Flying Boys

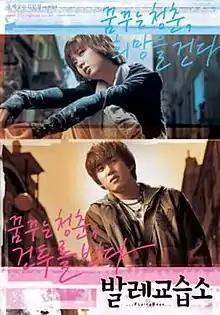
Theatrical poster

Flying Boys is a 2004 South Korean film, written and directed by Byun Young-joo, and starring Yoon Kye-sang and Kim Min-jung. The film had 114,478 admissions in South Korea.